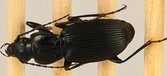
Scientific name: Pterostichus lachrymosus
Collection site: Mountain Lake Biological Station NEON (MLBS), plot MLBS_009